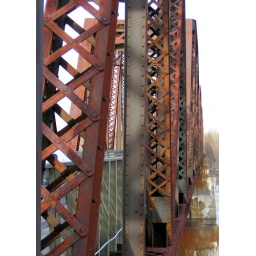
Part of the trans canada walking trail. A converted railway bridge spanning the Saint John River in Fredericton.